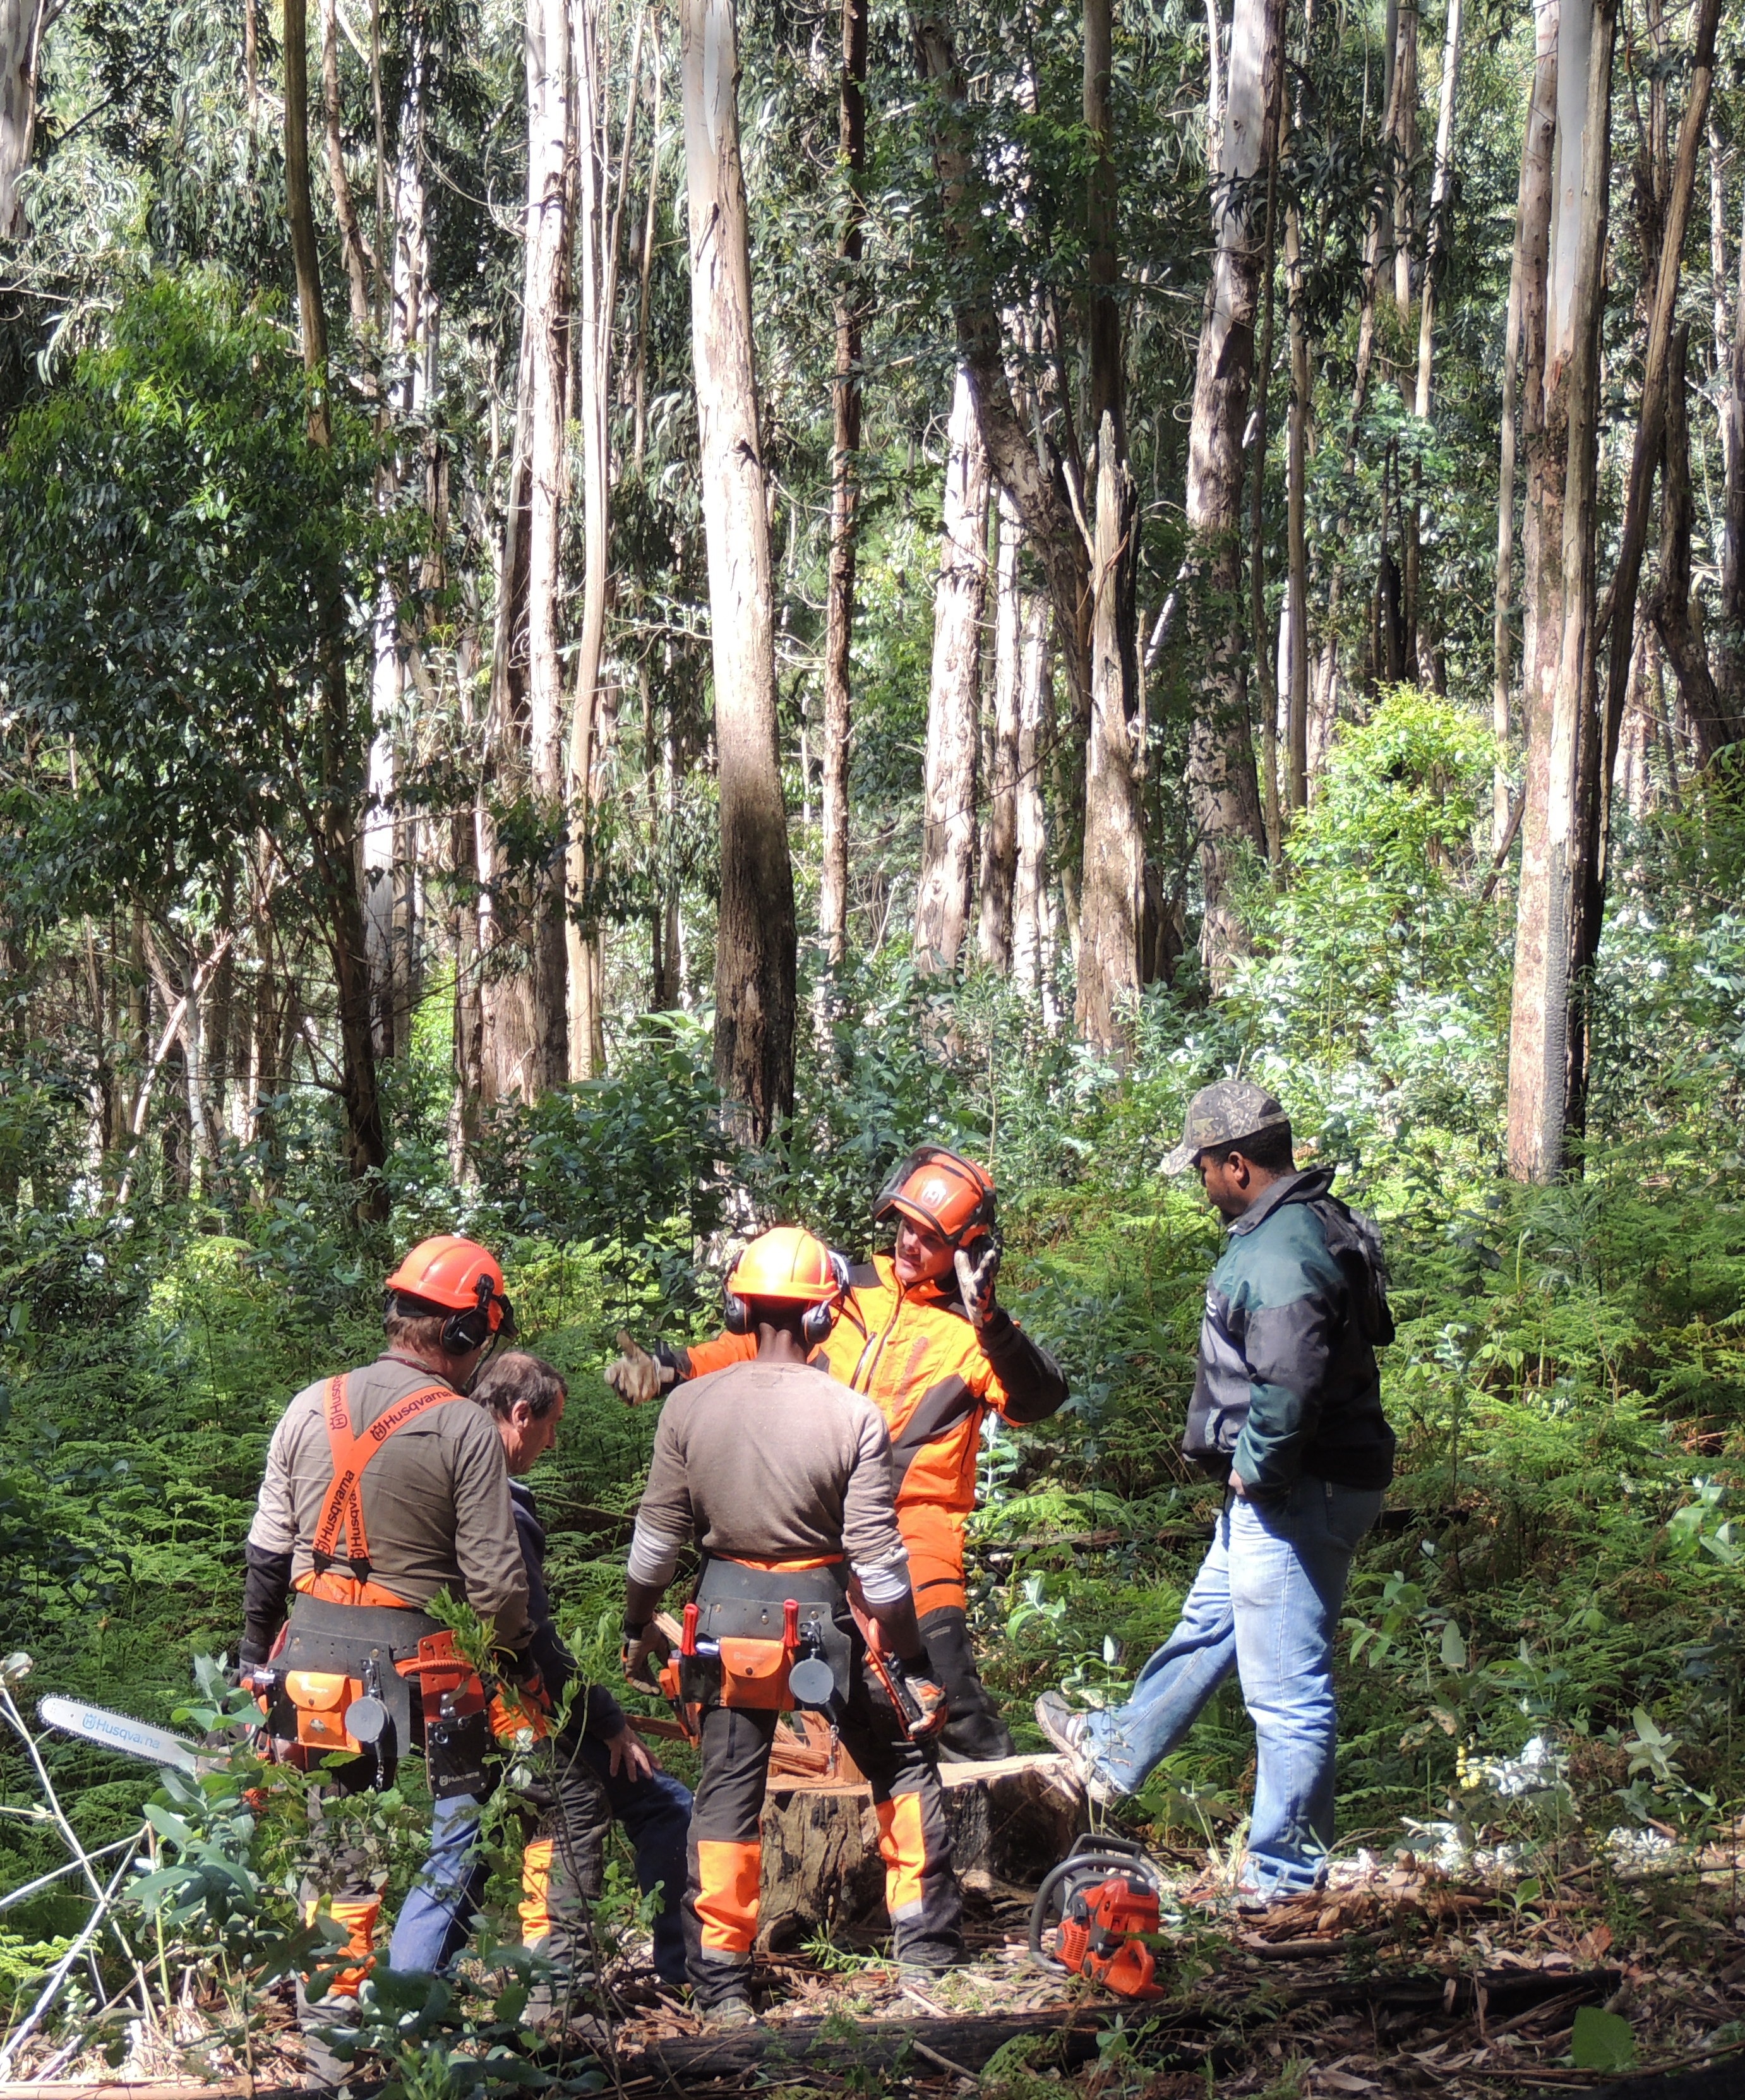
work, forest, wilderness, walking, trail, adventure, jungle, timber, woodland, habitat, chainsaw, loggers, natural environment